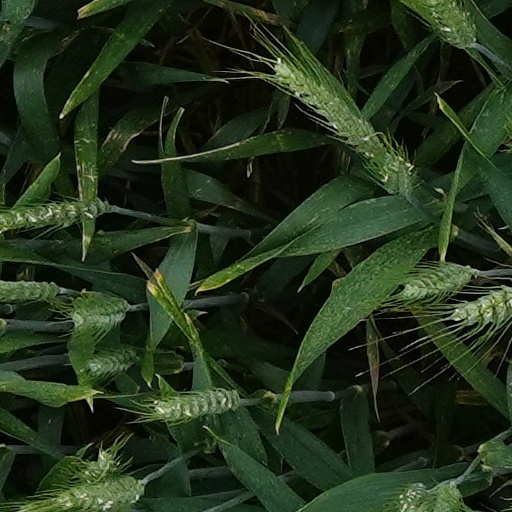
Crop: wheat